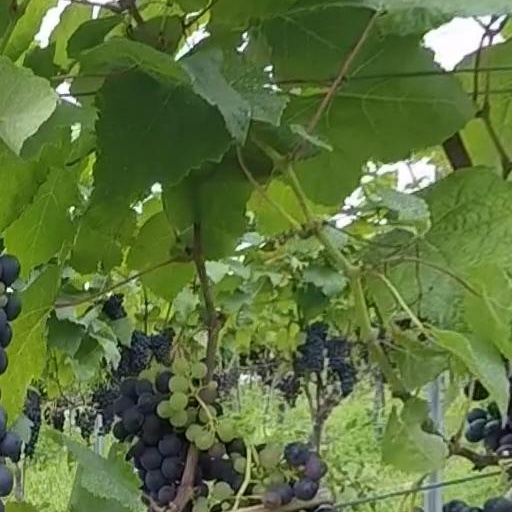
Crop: grape